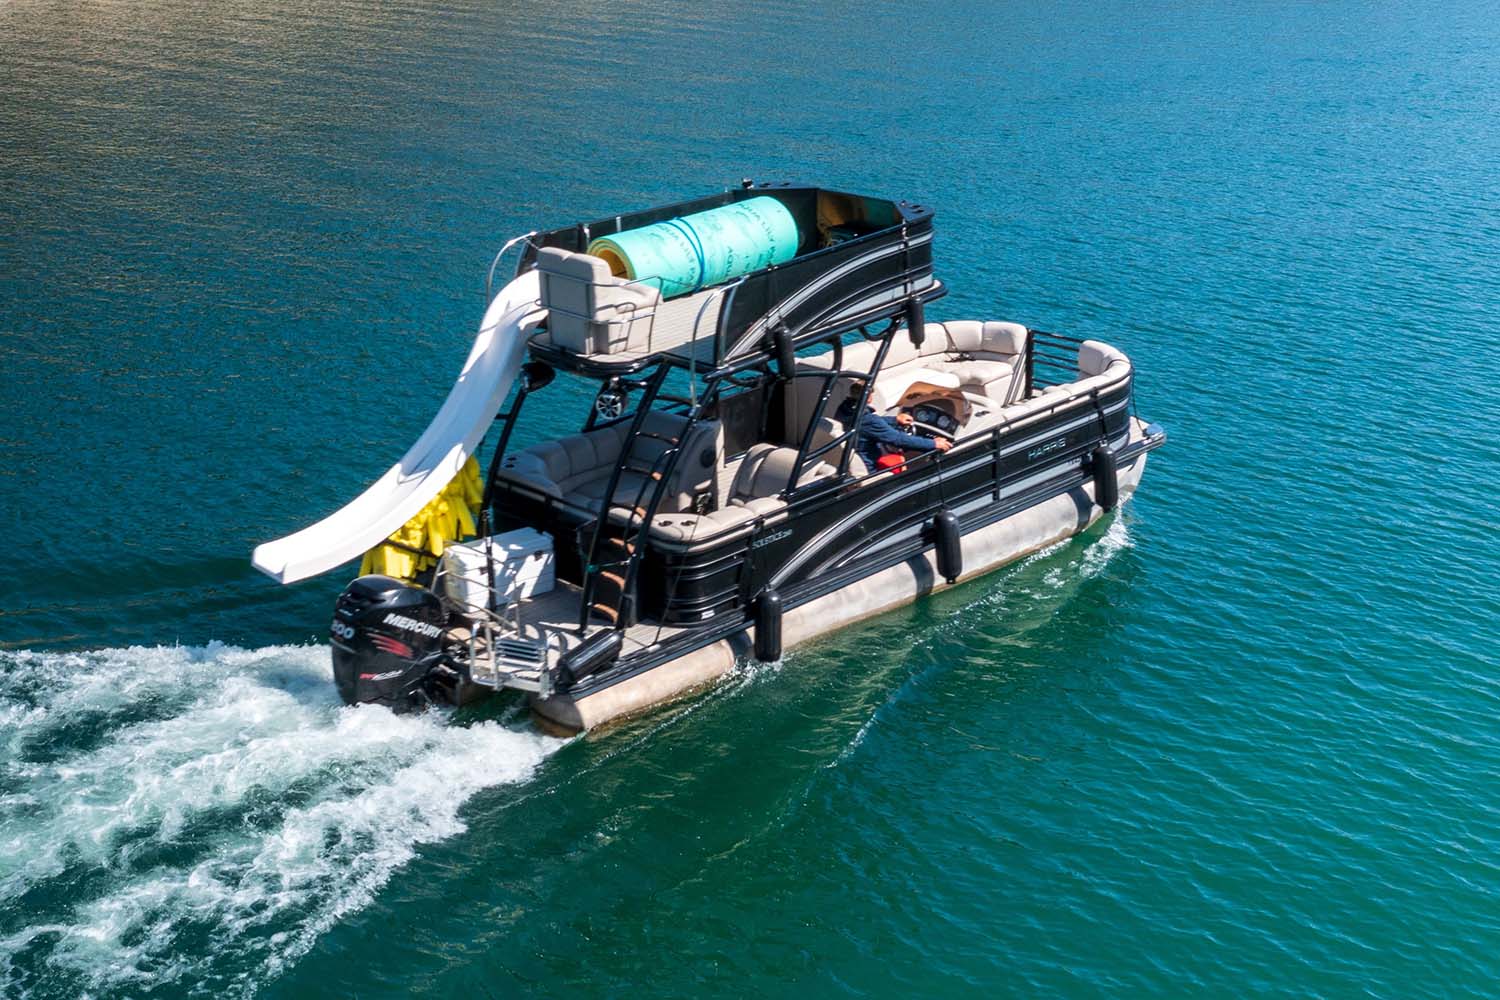
Vehicle type: Ships